International law

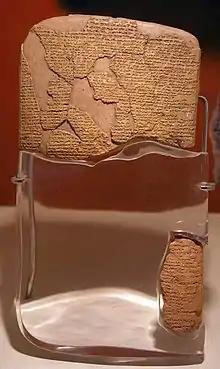
The Hittite version of the Treaty of Kadesh, among the earliest extant examples of an international agreement

International law, also known as public international law and the law of nations, is the set of rules, norms, legal customs and standards that states and other actors feel an obligation to, and generally do, obey in their mutual relations. In international relations, actors are simply the individuals and collective entities, such as states, international organizations, and non-state groups, which can make behavioral choices, whether lawful or unlawful. Rules are formal, typically written expectations that outline required behavior, while norms are informal, often unwritten guidelines about appropriate behavior that are shaped by custom and social practice. It establishes norms for states across a broad range of domains, including war and diplomacy, economic relations, and human rights.